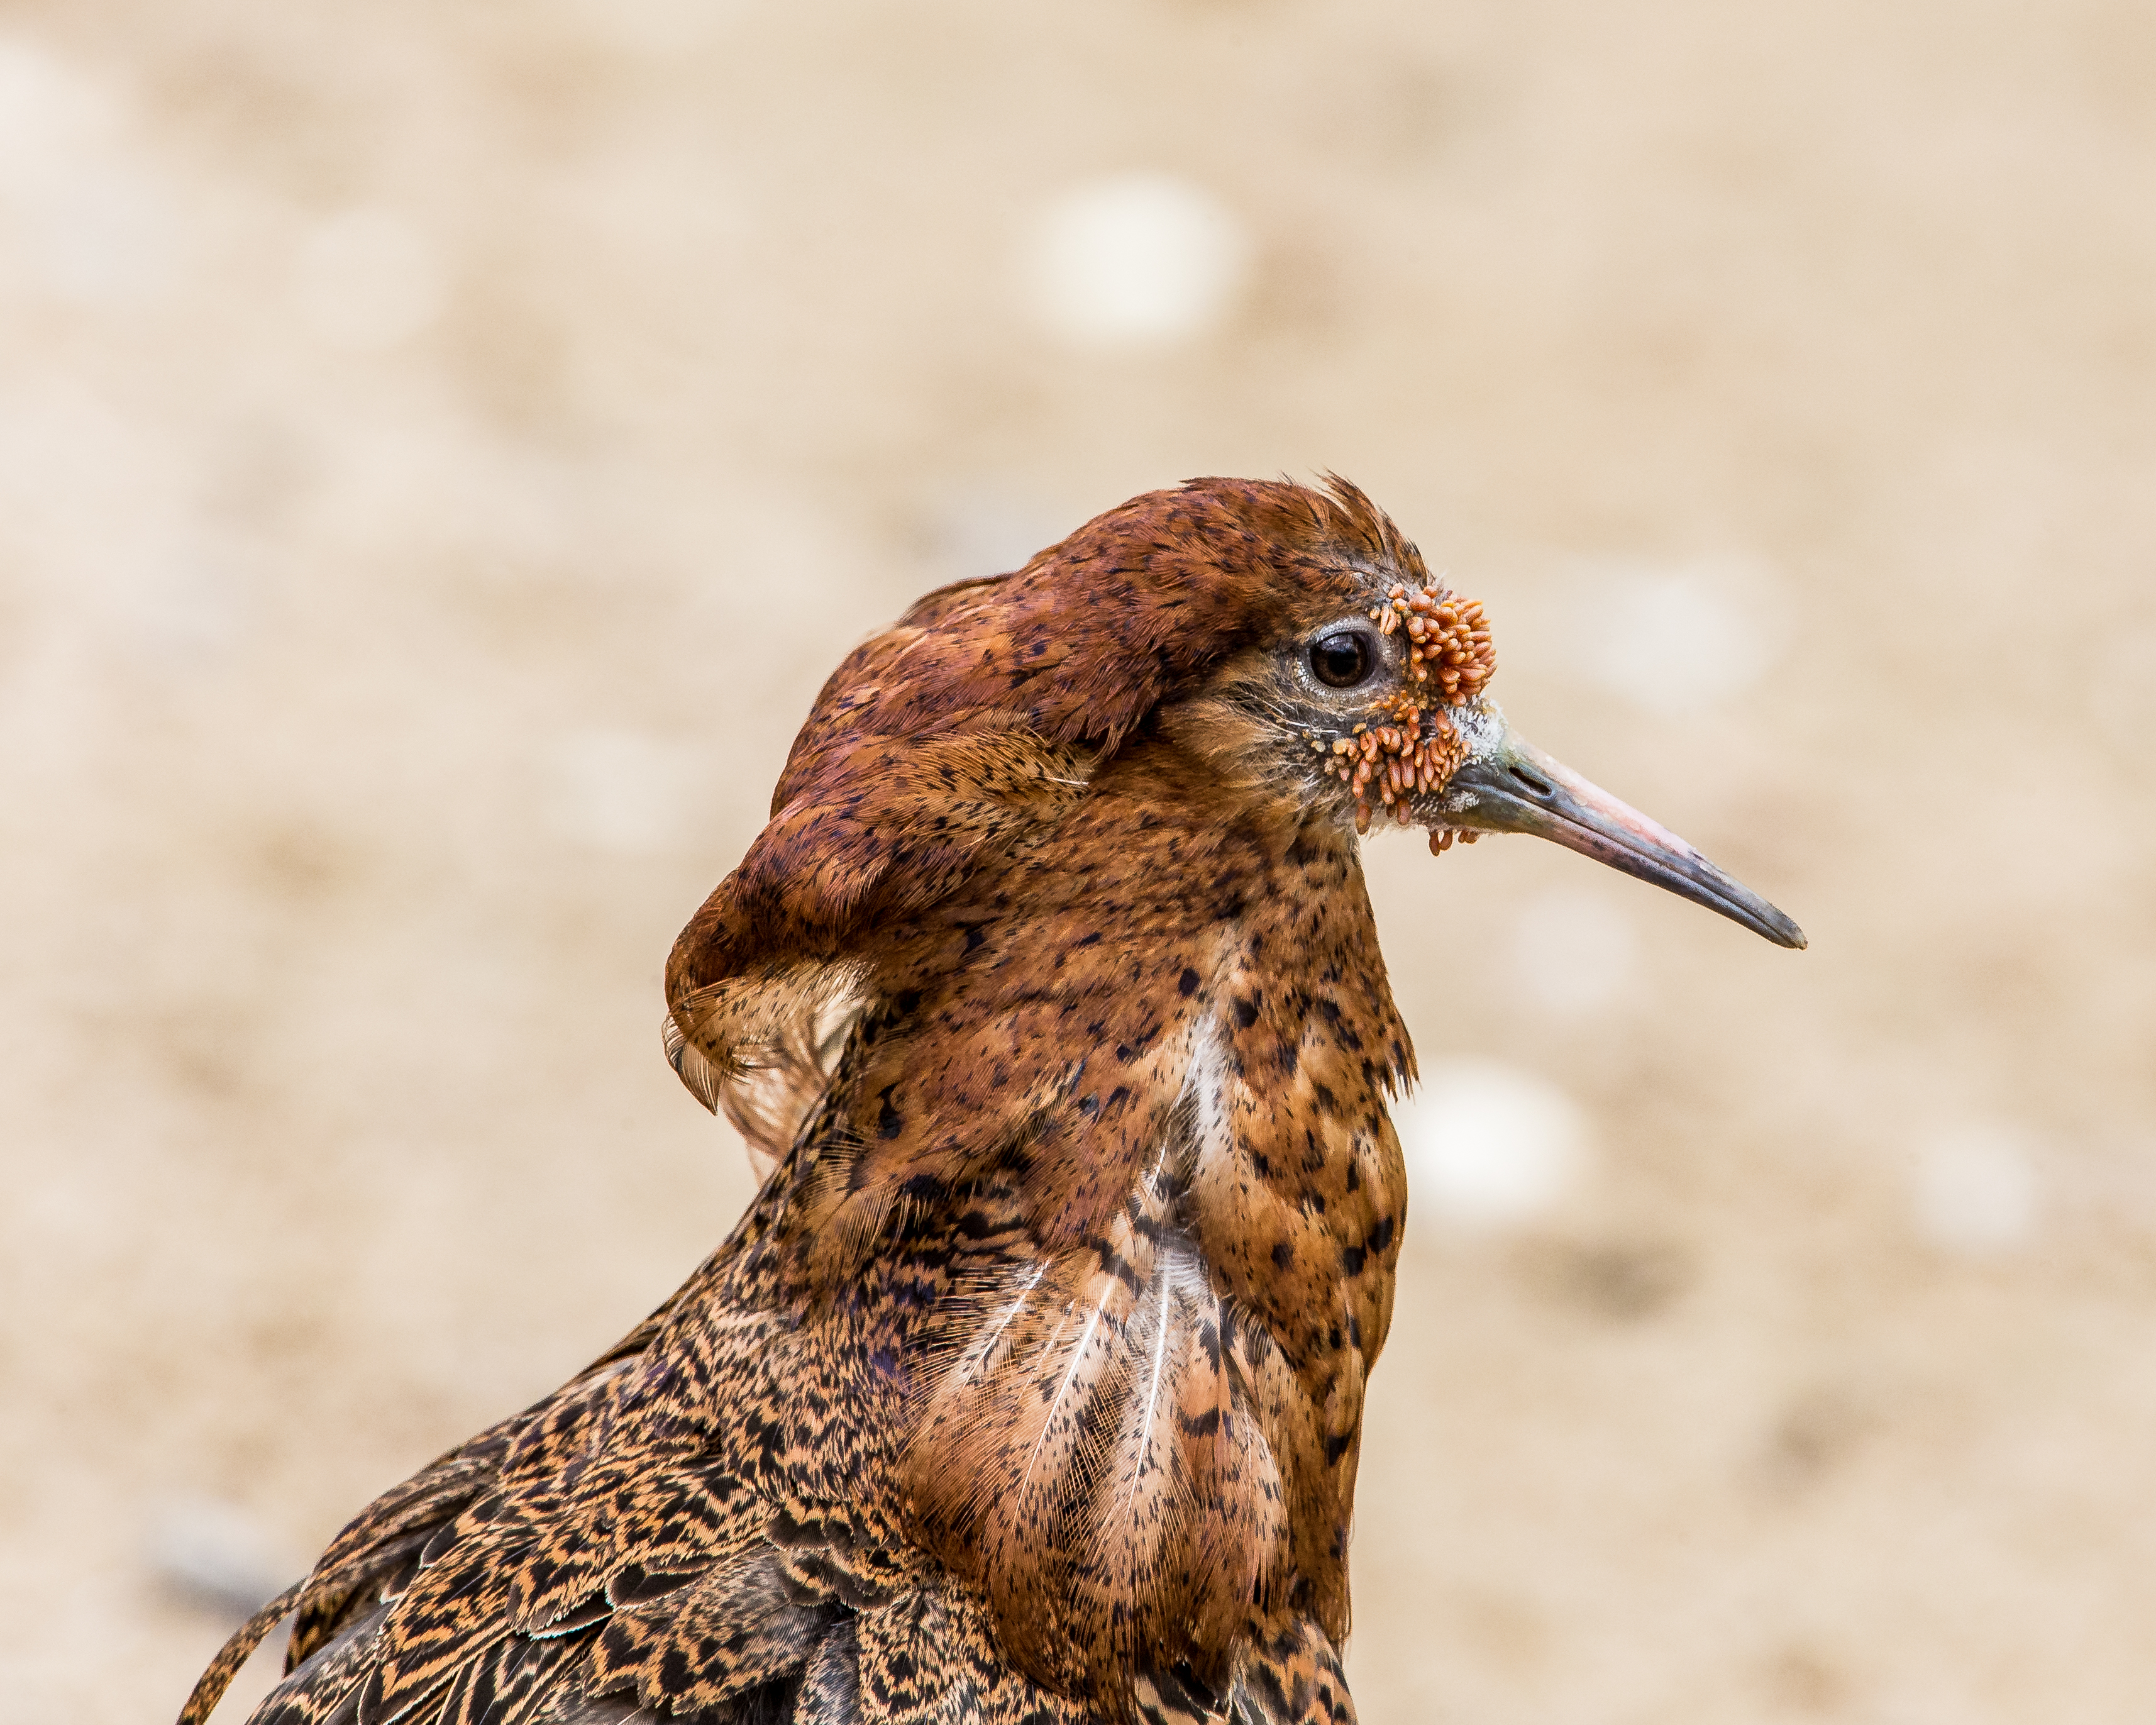
bird, wildlife, portrait, beak, hawk, fauna, close up, vertebrate, falcon, buzzard, shorebird, andymorffew, morffew, aviary, pensthorpe, captivebird, ruff, perching bird